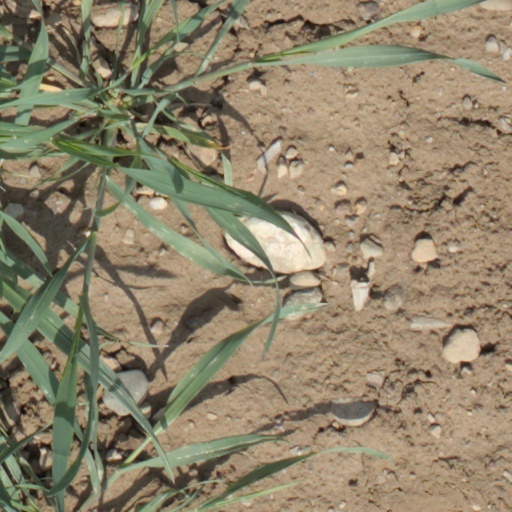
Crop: wheat